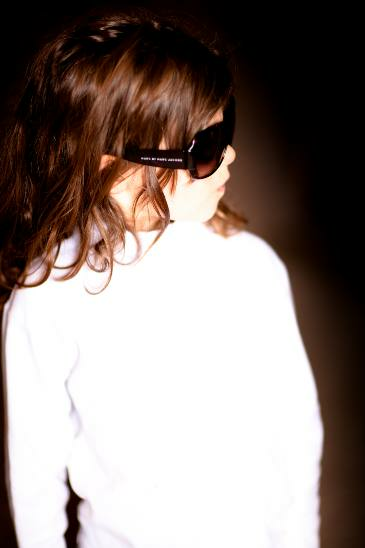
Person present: Yes